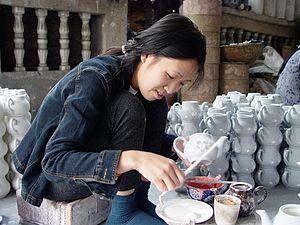
Le district de Gia Lam est un district rural de Hanoï dans la région du Delta du Fleuve Rouge au Viêt Nam.